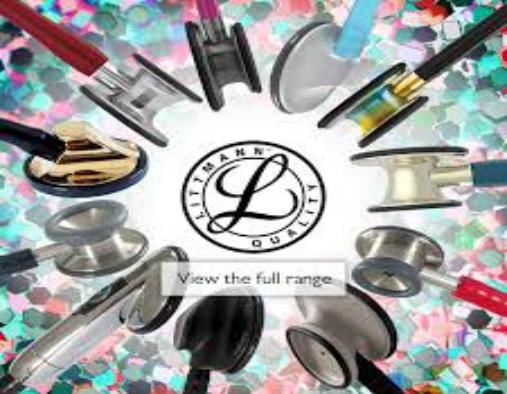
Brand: littmann
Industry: Electronic